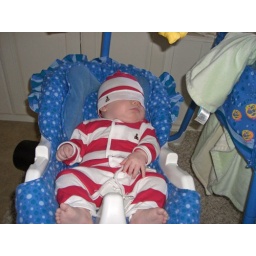
Her cute hat kept falling over her eyes